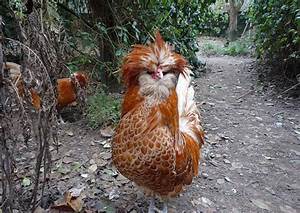
Label: chicken